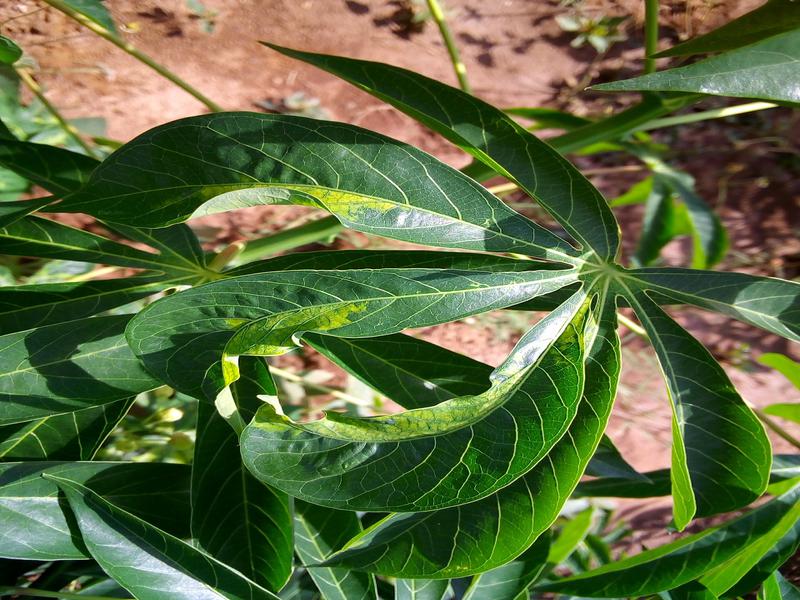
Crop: cassava
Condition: mosaic_disease